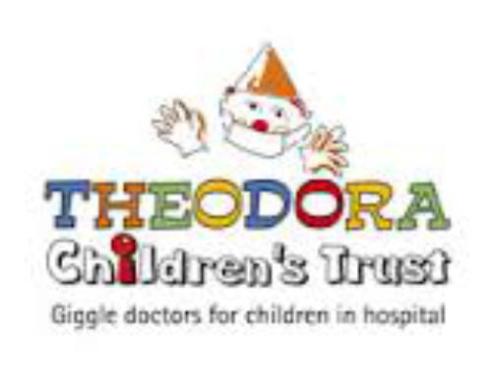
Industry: Others